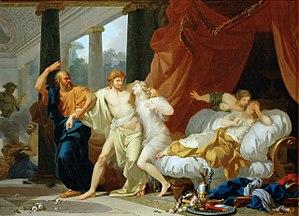
Jean-Baptiste Regnault, né le 9 octobre 1754 à Paris, où il est mort le 12 novembre 1829, est un peintre néo-classique français.